Howell Idris

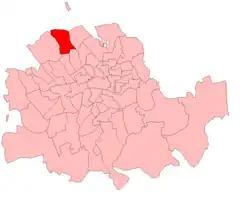
St Pancras North in the Metropolitan area, showing boundaries used from 1885 to 1918

He was an ardent Welsh Nationalist. His nonconformist background ensured that he favoured Welsh disestablishment. He was an advocate of industrial Profit sharing for workers, which he practised in his own company, initiating a profit sharing scheme in addition to wages.